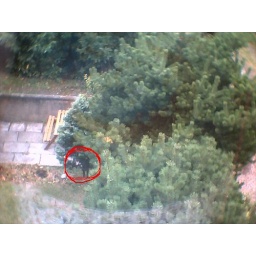
tiny animal in tree